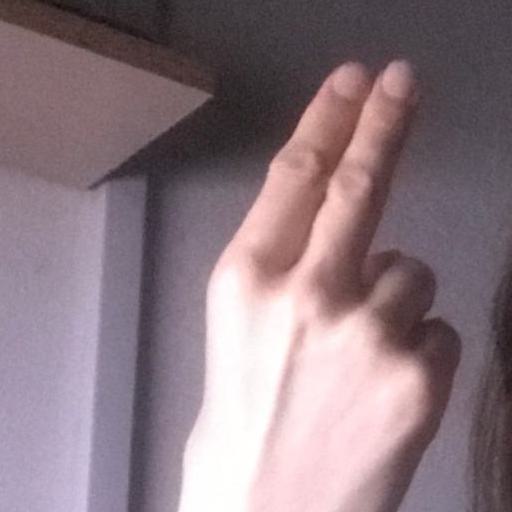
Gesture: two_up_inverted